Gumball machine

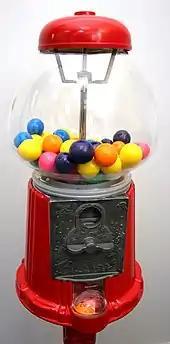
A gumball machine

Generally, a gumball machine consists of a clear sphere (originally glass, now most often plastic) which is filled with gumballs, sitting on top of a metal base. It has a locked metal top which can be removed to restock the machine. A coin is inserted into the base and a knob is turned clockwise 360 degrees, depositing the coin in the base of the machine and allowing a gumball or trinket to be dispensed into a chute at the bottom of the machine that is closed off by a metal flap.